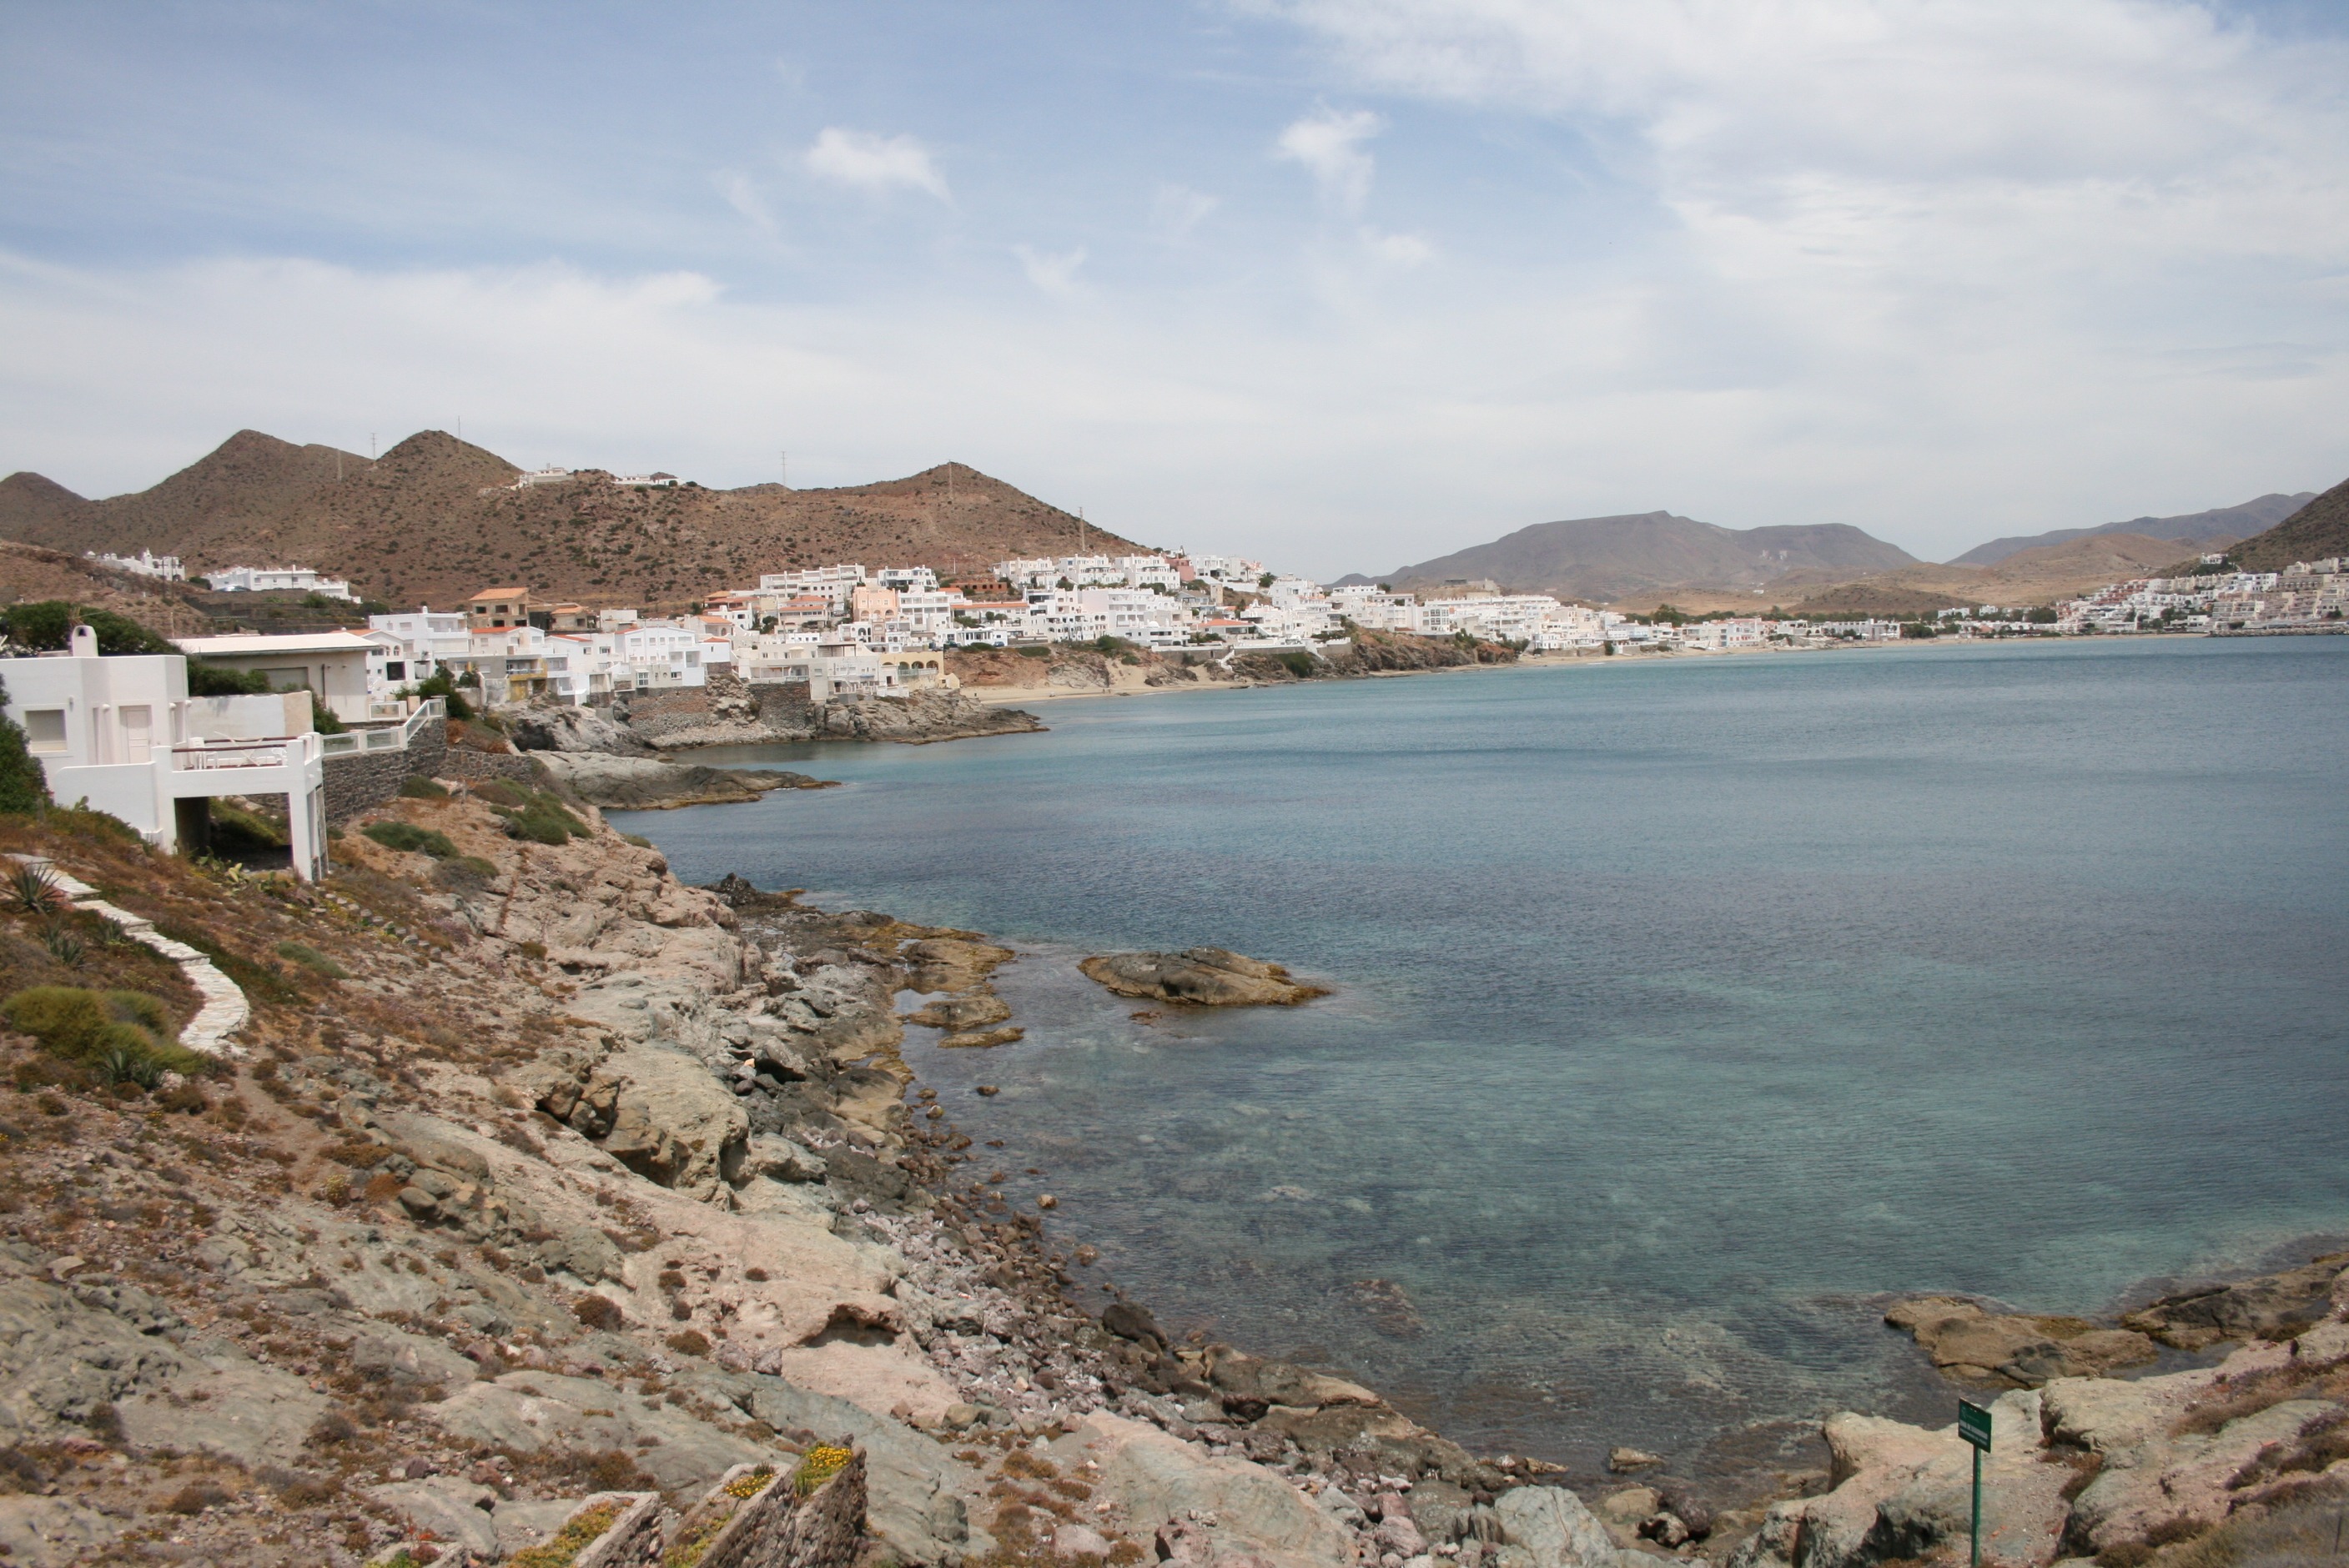
beach, landscape, sea, coast, shore, lake, vacation, cliff, cove, bay, reservoir, tourism, terrain, body of water, landscapes, beaches, almeria, cabo de gata, cape, san jose, n jar